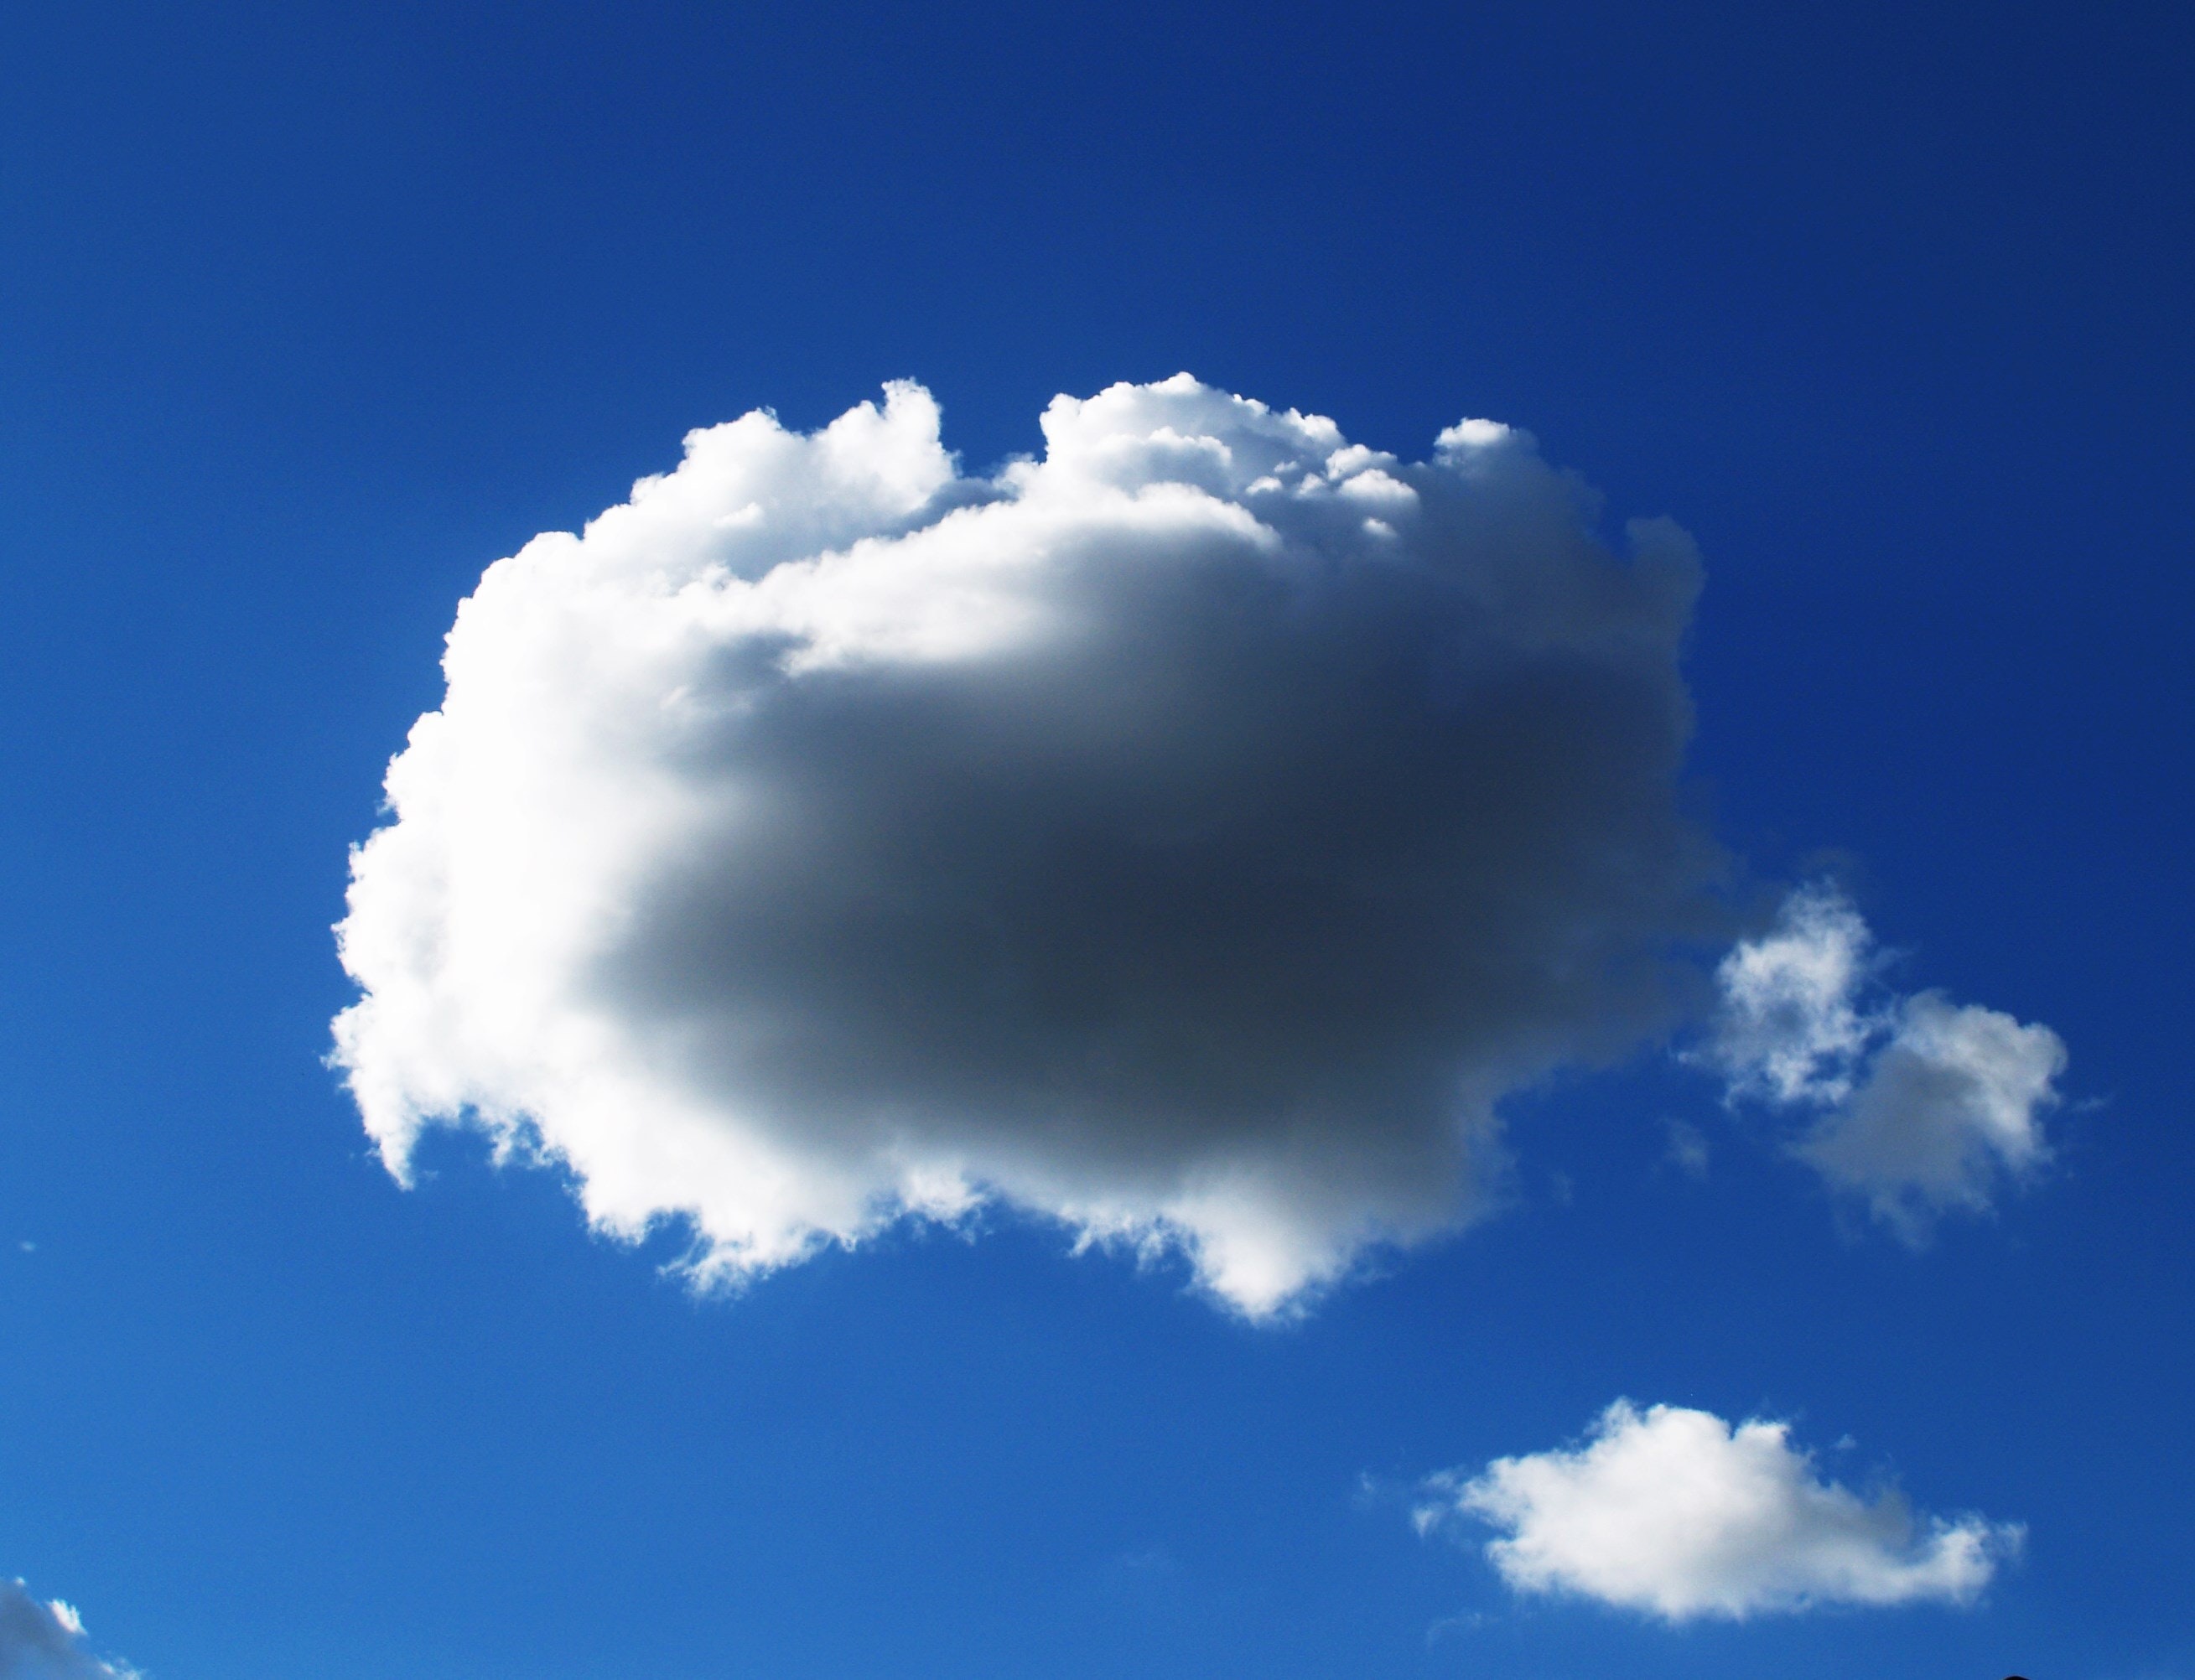
sky, cloud, daytime, cumulus, blue, meteorological phenomenon, atmosphere, azure, calm, sunlight, electric blue